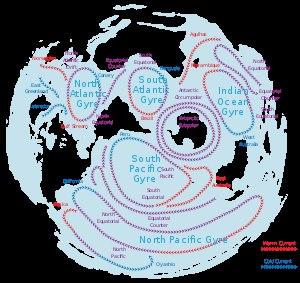
La contamination du milieu marin par les plastiques est une pollution marine, qui a attiré l'attention internationalement avec la découverte du vortex de déchets du Pacifique nord, une accumulation de pastiques flottants. Ce vortex, lié à la lenteur de dégradation de cette matière est l'un des effets visibles des activités humaines sur tous les océans, mais il n'est que la partie émergée du problème.
Un gyre océanique est un gigantesque tourbillon d'eau océanique formé d'un ensemble de courants marins. Ces vortex sont provoqués par la force de Coriolis.